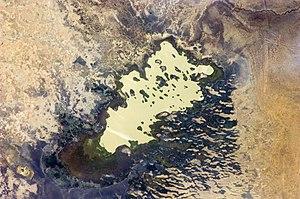
Cet article recense les zones humides du Tchad concernées par la convention de Ramsar.
Le lac Fitri est un lac situé dans le centre sahélien du Tchad. Il a été désigné site Ramsar le 13 juin 1990.